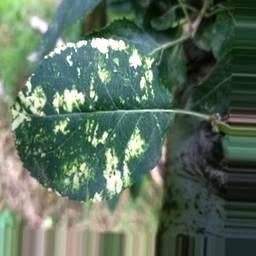
Label: Apple_Mosaic